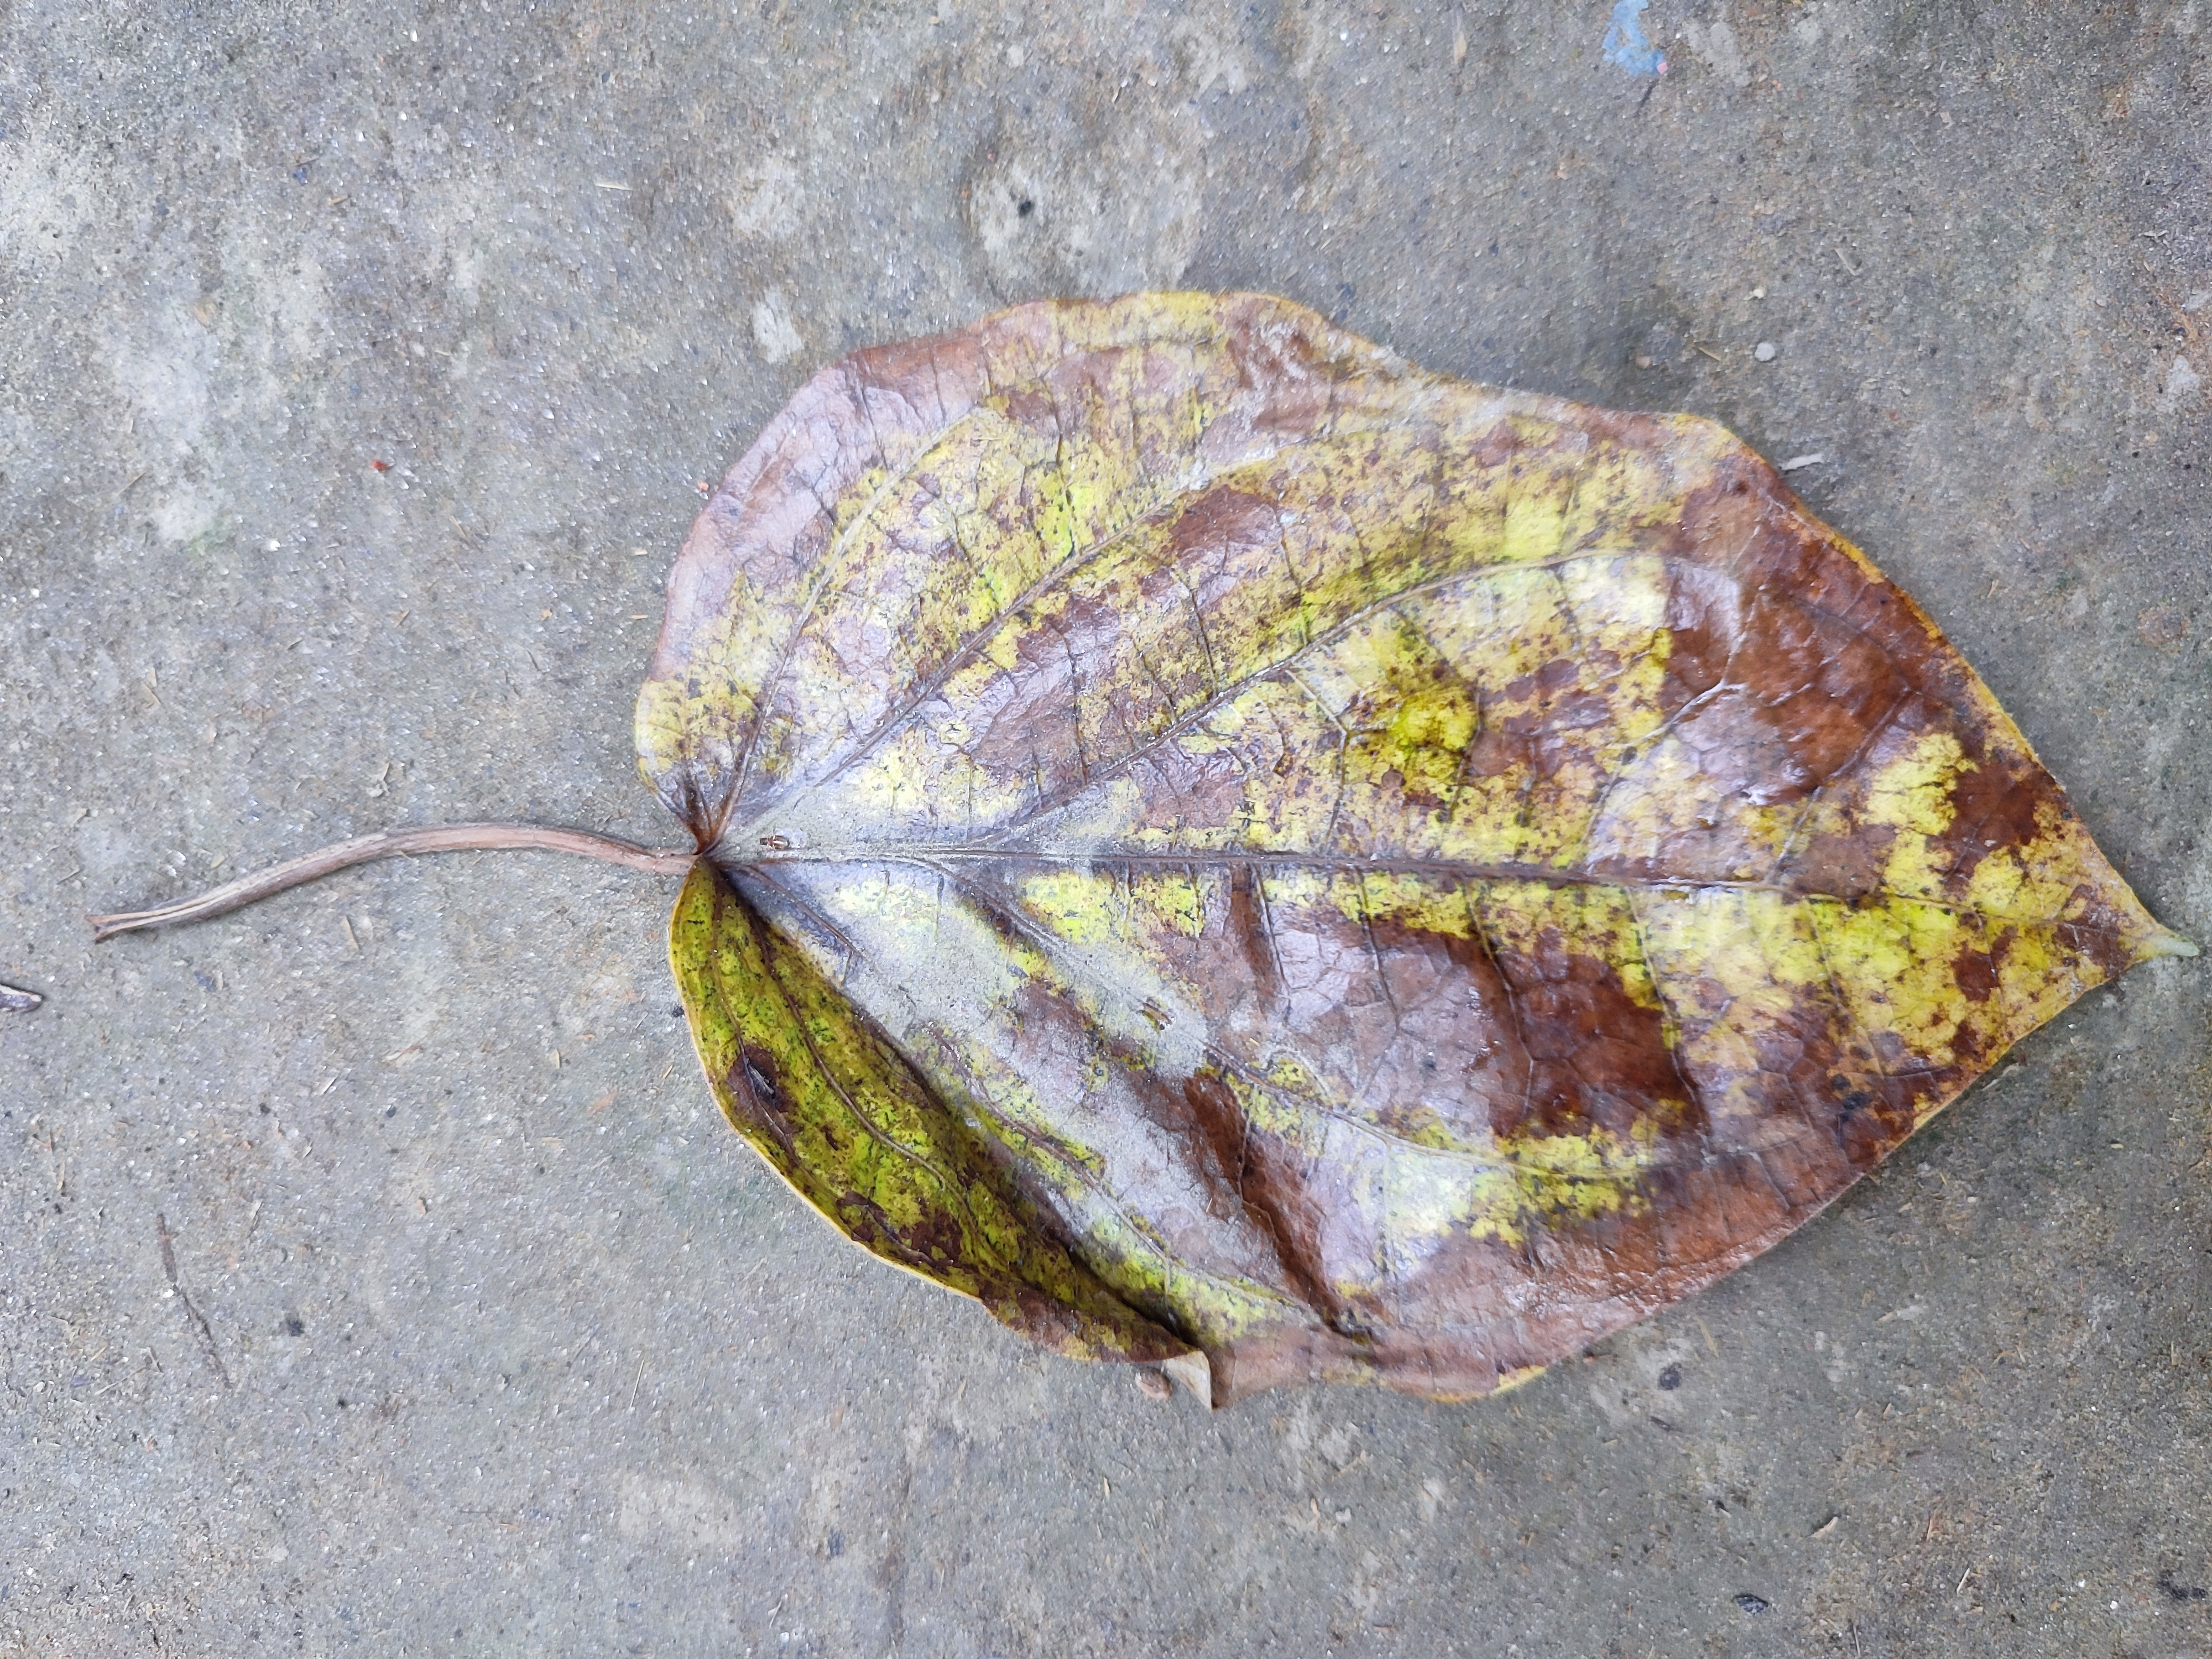
Label: Dried_Leaf